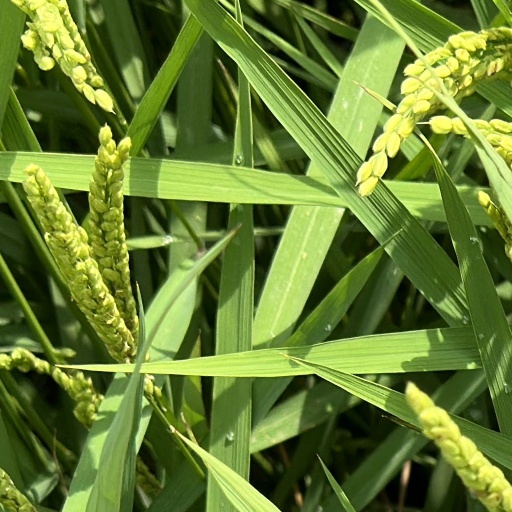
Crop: rice